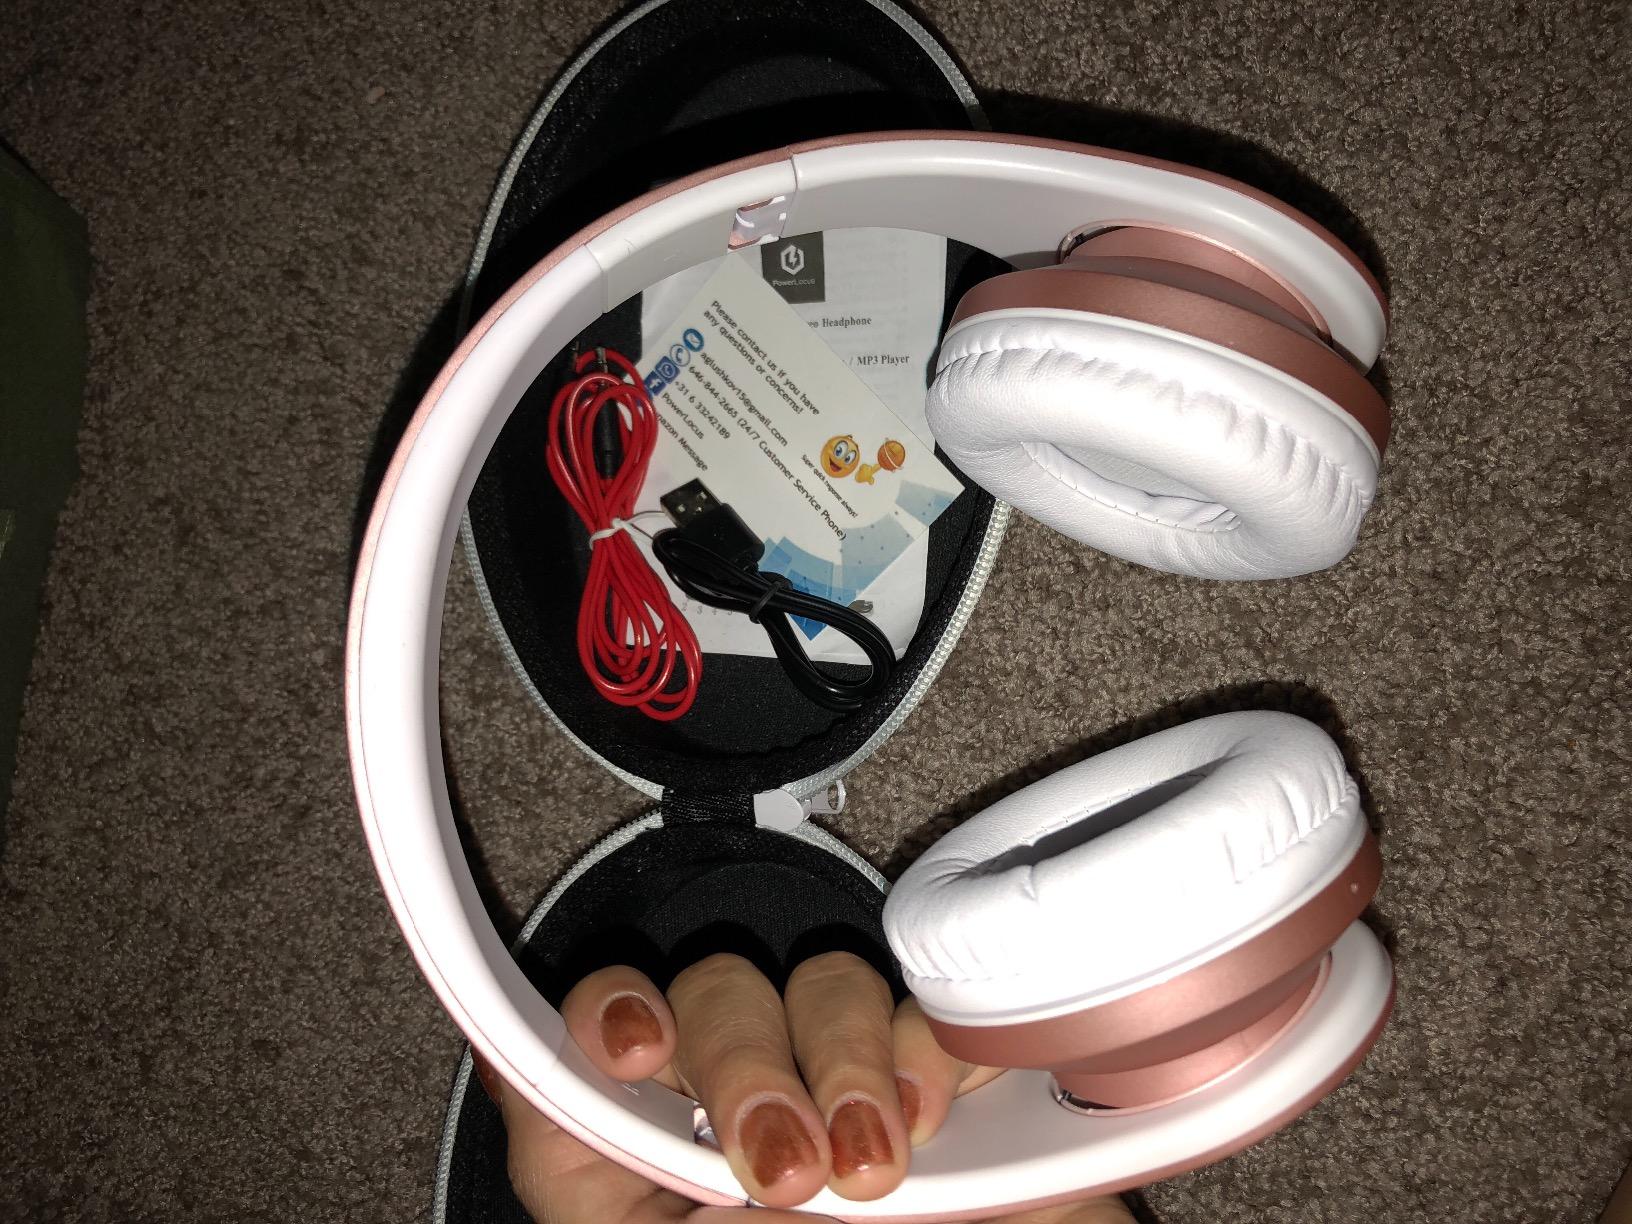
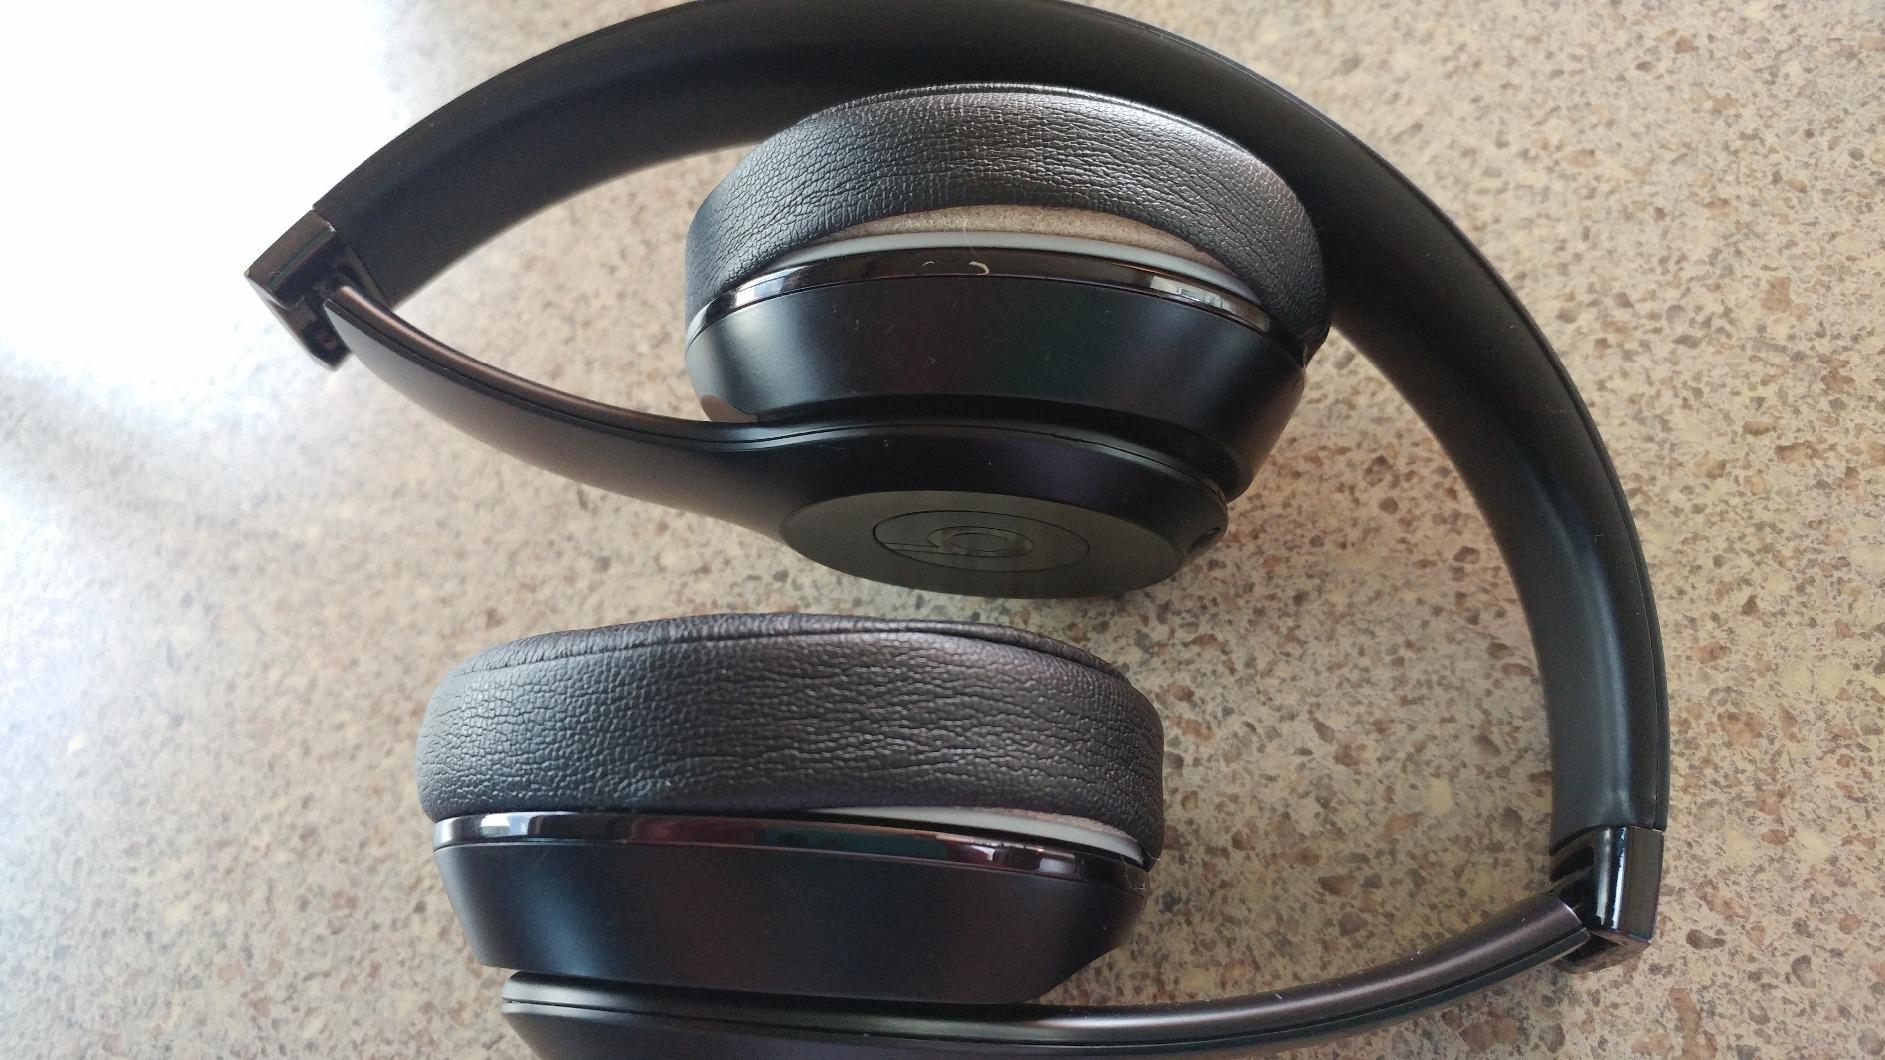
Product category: headphones
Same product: no